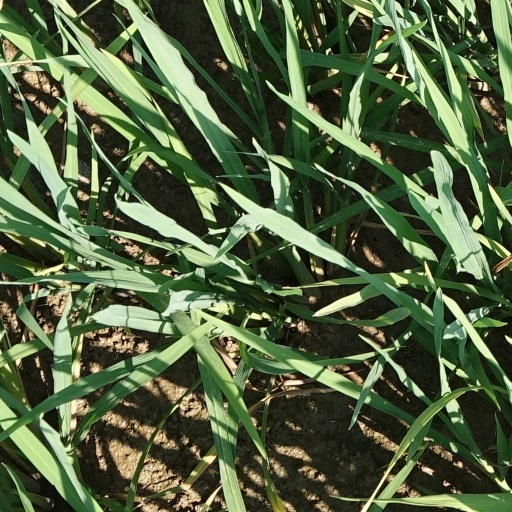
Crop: rice